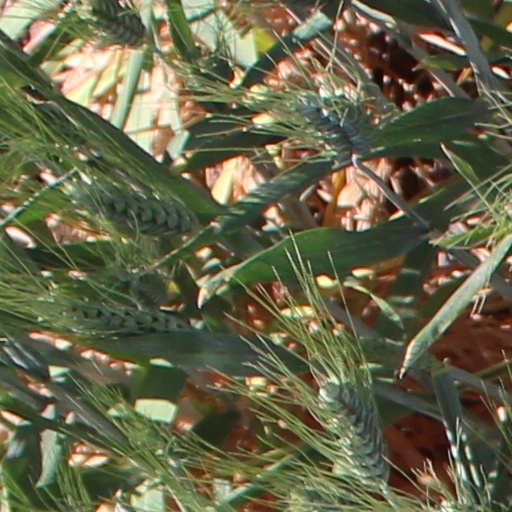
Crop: wheat